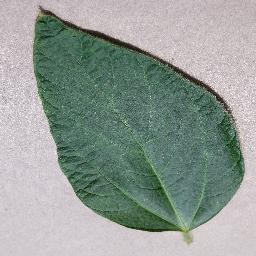
Label: Soybean___healthy